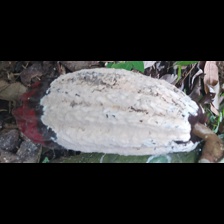
Label: moniliophthora